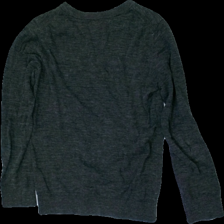
View: back
Type: Sweater
Category: Men
Brand: H&M
Colors: Grey
Material: 100% cott
Cut: Regular
Size: S
Season: All
Price range: <50
Recommended usage: Export